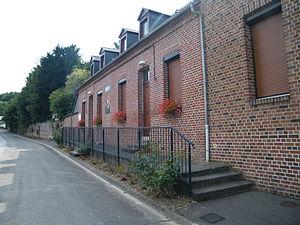
Mairie.
Wargnies est une commune française située dans le département de la Somme, en région Hauts-de-France.